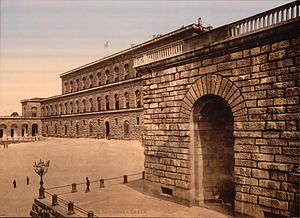
Palazzo Pitti
Tidligt tonet fotografi af Palazzo Pitti, stadig kendt som La Residenza Reale som følge af Kong Victor Emmanuel II boede her mellem 1865 og 1871, da Firenze var hovedstad i Italien.
Palazzo Pitti er et stort renæssancepalace i Firenze, Italien. Det er beliggende på den sydlige side af floden Arno, nær Ponte Vecchio. Kernen i det nuværende palads daterer sig til 1458, og var oprindeligt bolig for den ambitiøse bankier Luca Pitti.